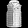
Label: Coat